Serpentine Dam (Western Australia)

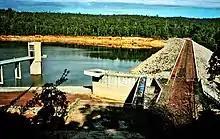
South-west view across the Serpentine Dam

Many dams have been built since the scheme's establishment, and it was an ancestor of all the different water supply schemes in Perth throughout the years, including the Goldfields Water Supply Scheme and the Serpentine Scheme. The Serpentine Scheme eventually resulted in the construction of the Serpentine Dam between 1960–1961 and officially opening to the public in 1961.